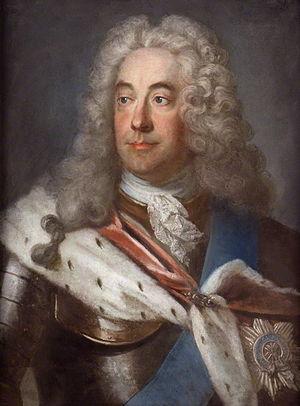
James Waldegrave, 1ᵉʳ comte Waldegrave, KG, PC est un diplomate britannique qui a été ambassadeur en Autriche et en France.